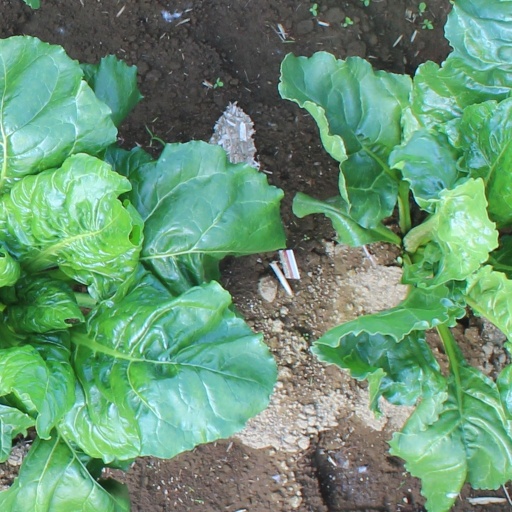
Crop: sugar beet